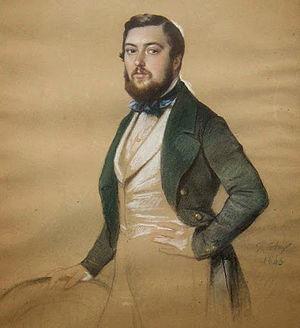
Thédore Mozin, par Antoine Etex.
Théodore Désiré Mozin, né le 25 janvier 1818 à Paris – mort le 16 novembre 1850 à Paris, est un compositeur français.